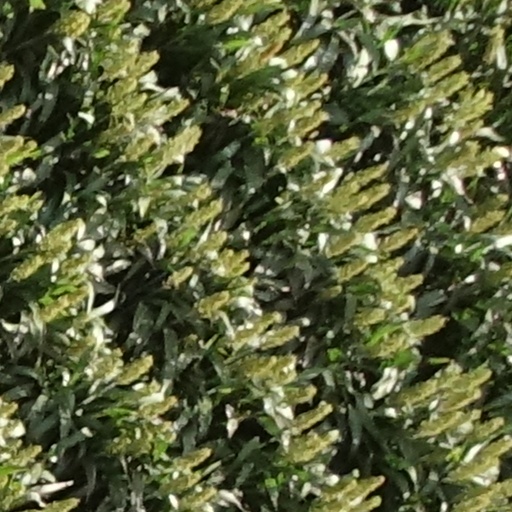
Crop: sorghum